Tampa Bay Lightning

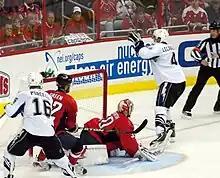
Lecavalier scores the game-winning goal in game 2 of the 2011 conference semifinals. The team went on to sweep the Washington Capitals in the series.

With the second overall pick in the 2009 NHL entry draft, the Lightning selected Swedish defenseman Victor Hedman, who would also be another major part of the franchise for years to come. In the 2009 off-season, the Lightning removed the interim status of Rick Tocchet, making him the full-time head coach and signing him to a multi-year contract. The Lightning had an up-and-down beginning to the 2009–10 campaign. Despite an overmatched roster on paper, and a team that struggled in the first two periods of many games, the Lightning remained competitive in the playoff race until March, when they went 5–10–1 for the month and fell eight points out of a playoff spot. Unable to make a final push for the playoffs, they were officially eliminated from contention within the first week of April. The Lightning finished the season 34–36–12 for 80 points, fourth in the Southeast Division and 12th in the Eastern Conference.